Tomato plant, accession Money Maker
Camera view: vertical (180 deg); turntable rotation: 240 degrees
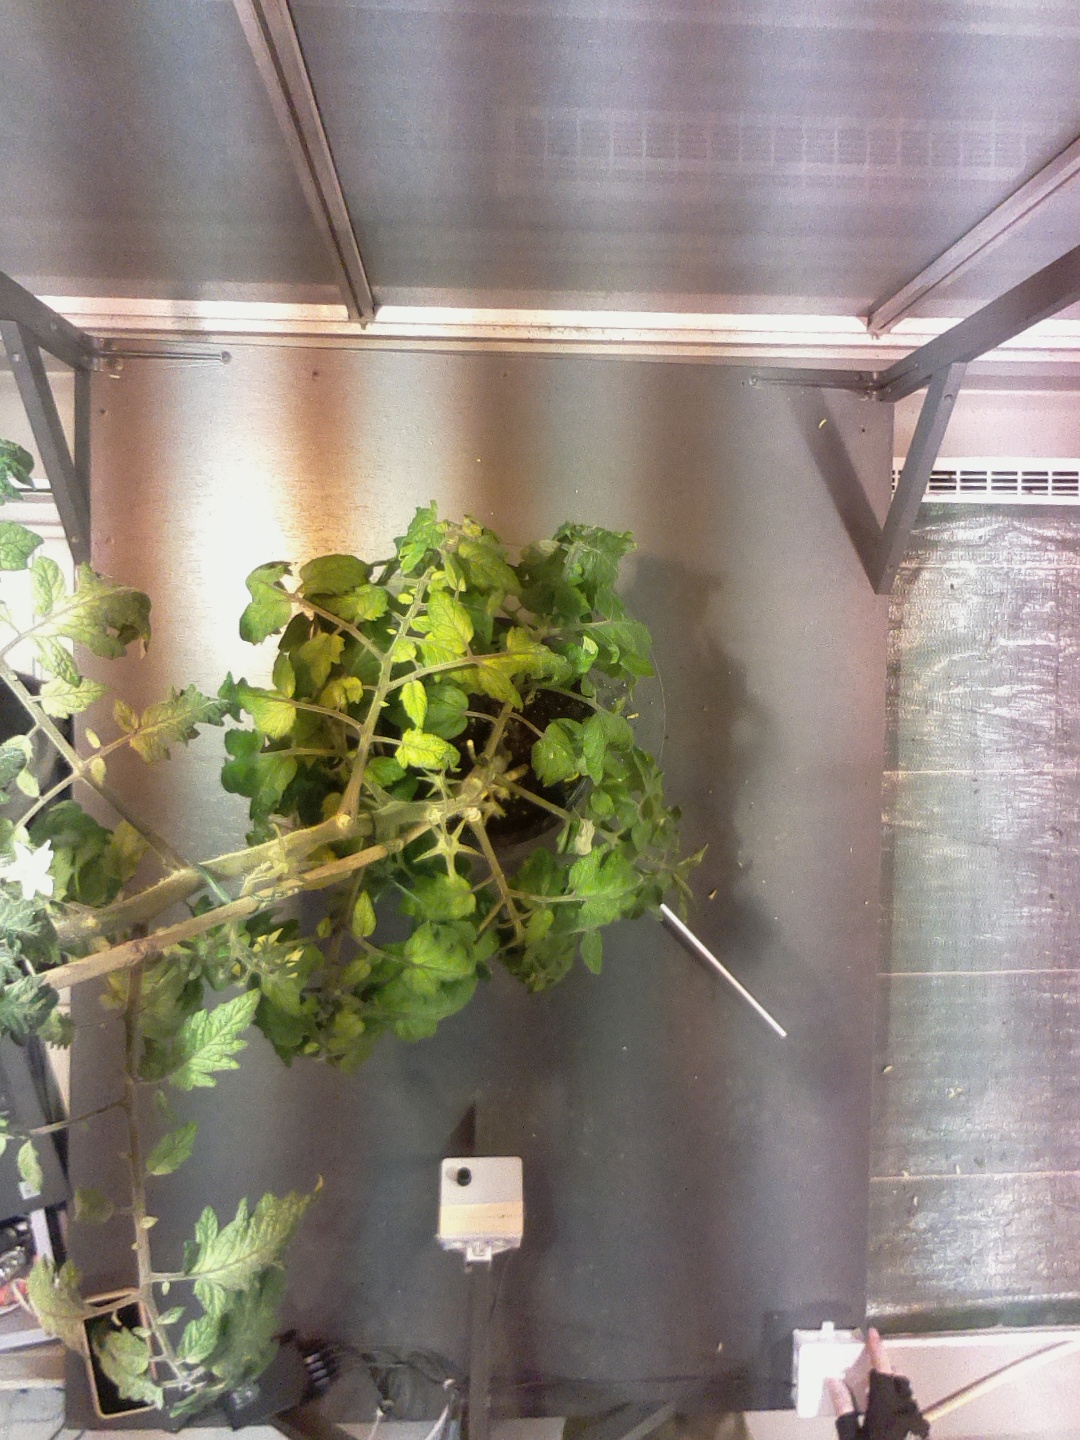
BBCH growth stage 71: 10%-20% of final fruit size